China Railway NC3

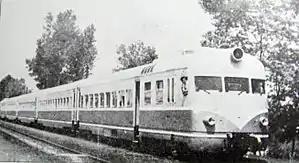
A NC in 1962

The NC are a model of diesel multiple units operated by China Railway. They were built by Ganz-MAVAG in 1962 and imported from the Hungarian People's Republic to be operated in China. They were not the first DMU to be operated in China; the Dongfeng DMU had been built a few years earlier, but only in a single set.